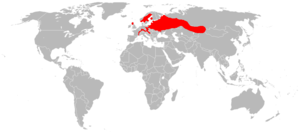
Bæver
Omtrentlig udbredelse af bæver.
Omtrentlig udbredelse af bæver.
Bæveren, også kaldet europæisk bæver, er en stor gnaver i familien bævere. Den var nær udryddelse i begyndelsen af 1900-tallet på grund af jagt, men er siden genudsat mange steder i Europa og Asien, hvor den nu findes fra Storbritannien til Kina og Mongoliet. I Danmark blev den genudsat i 1999.